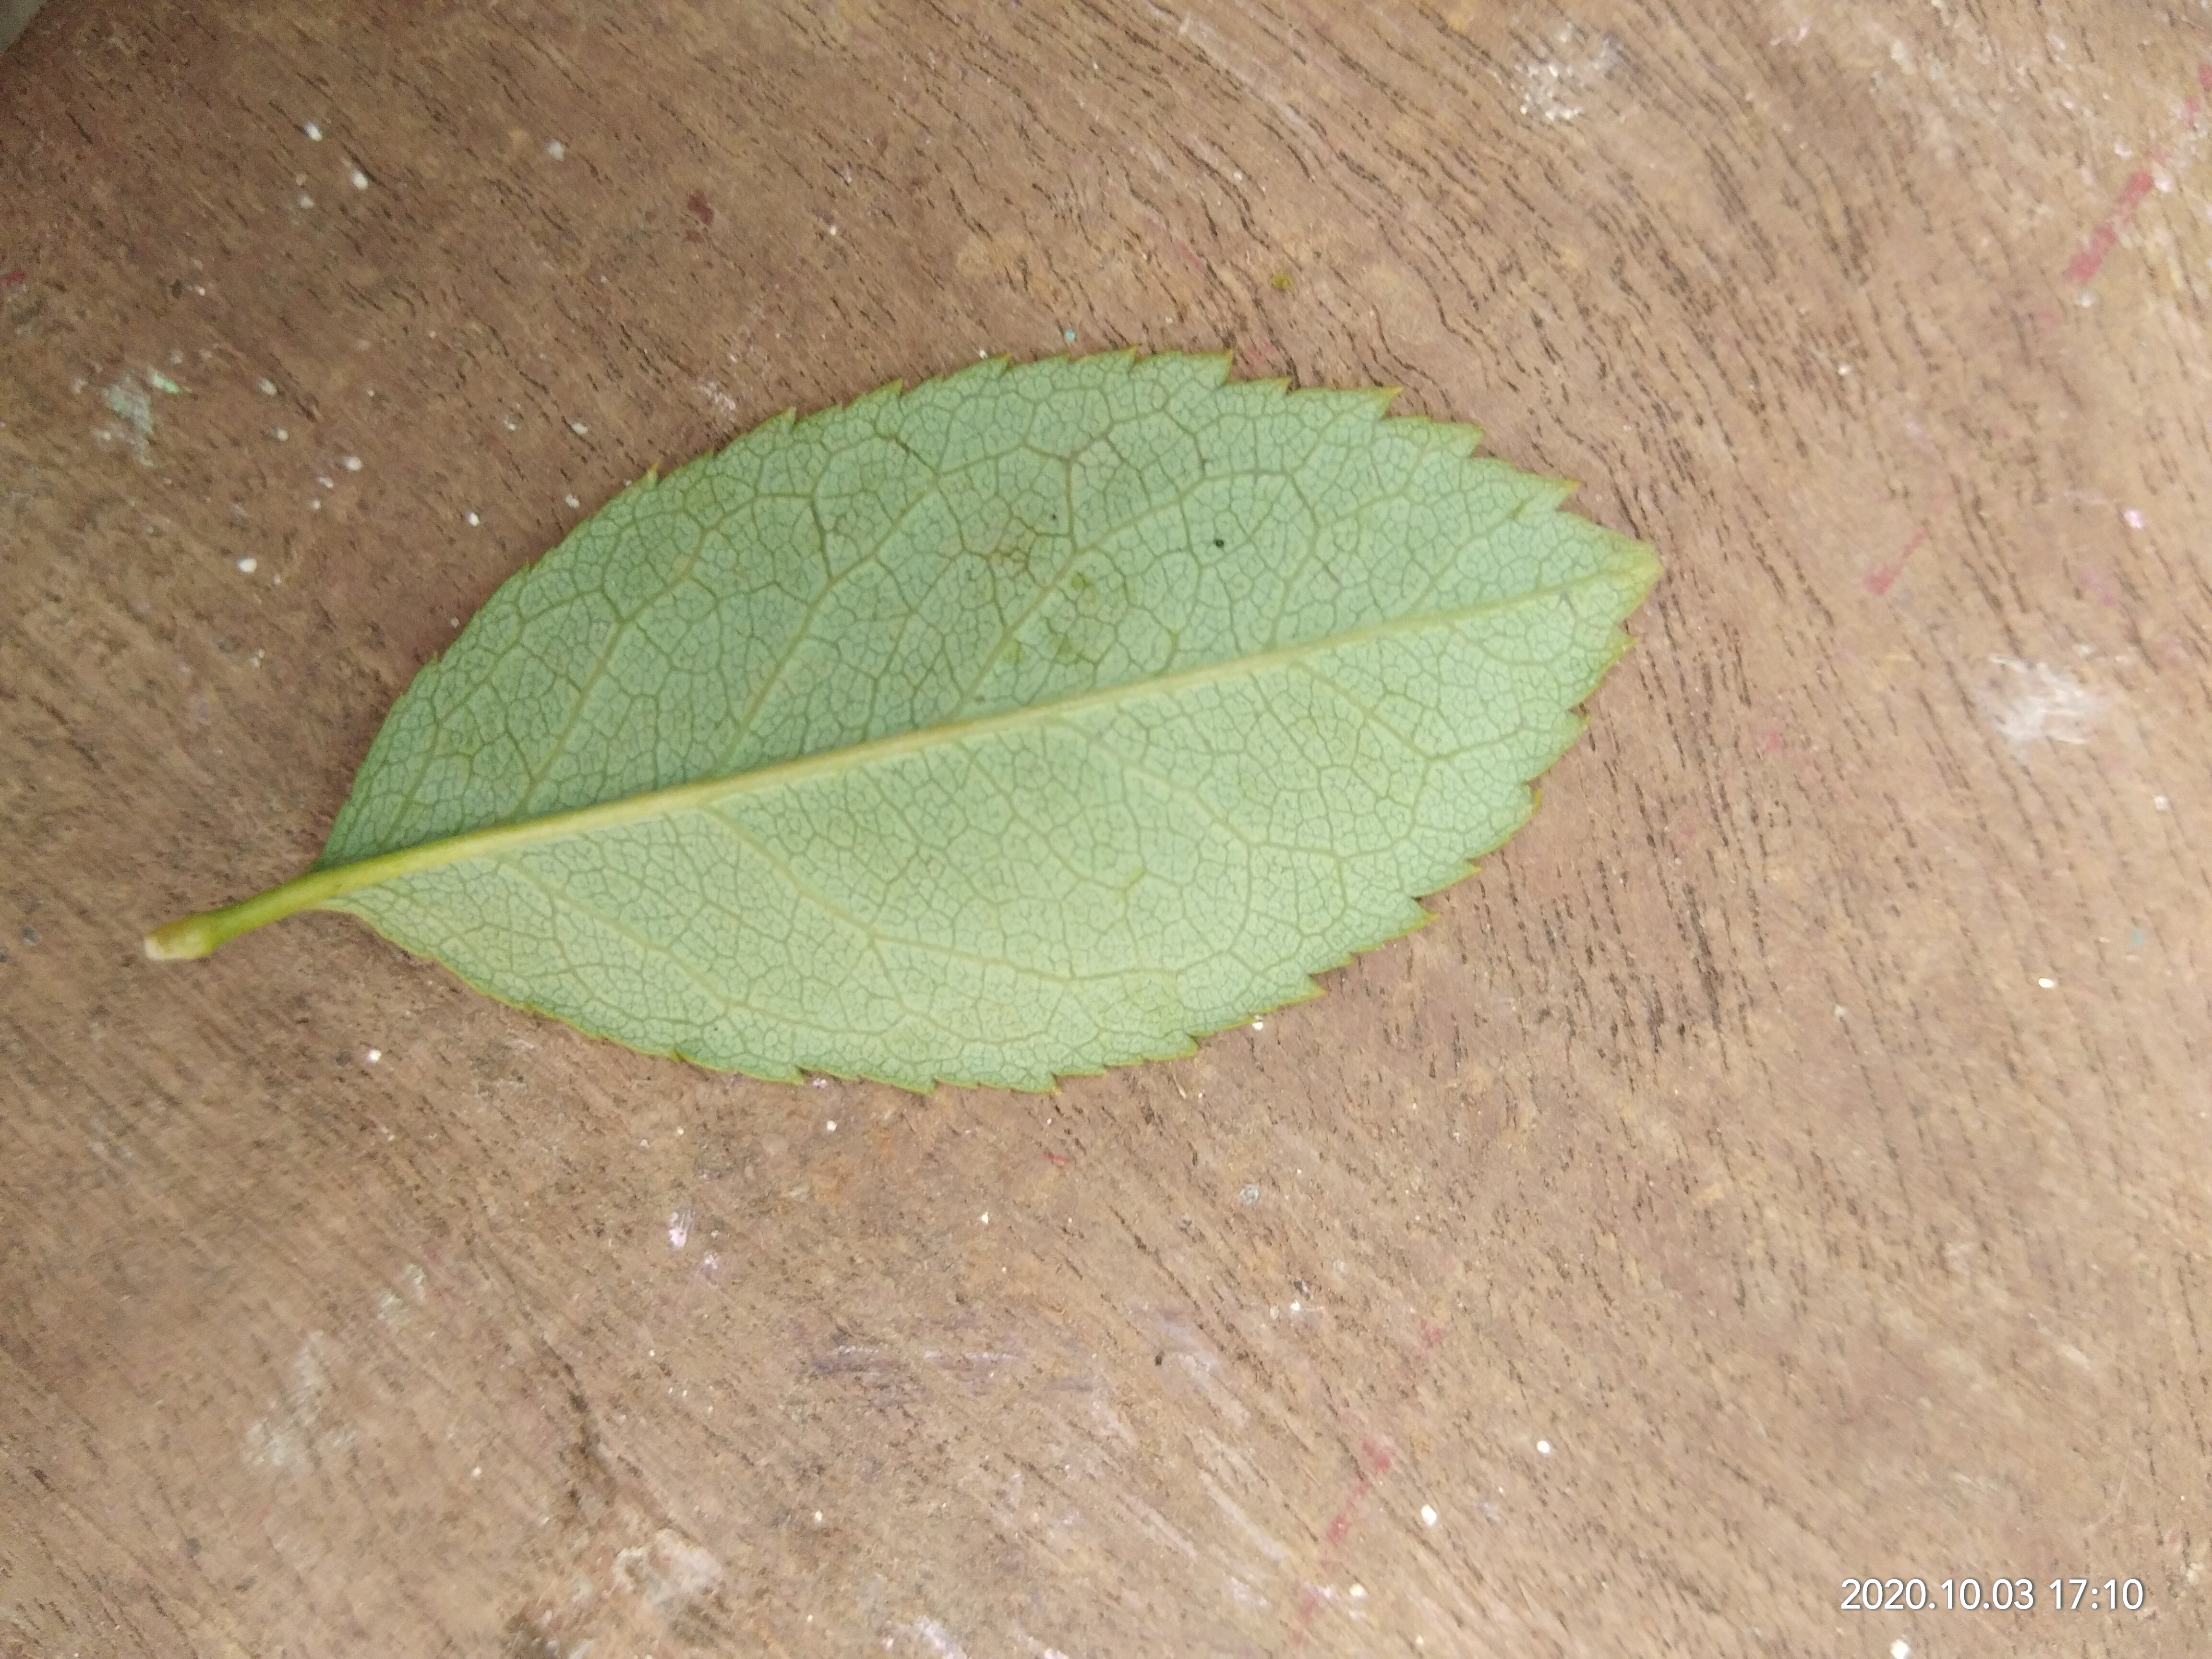
Plant: Rose